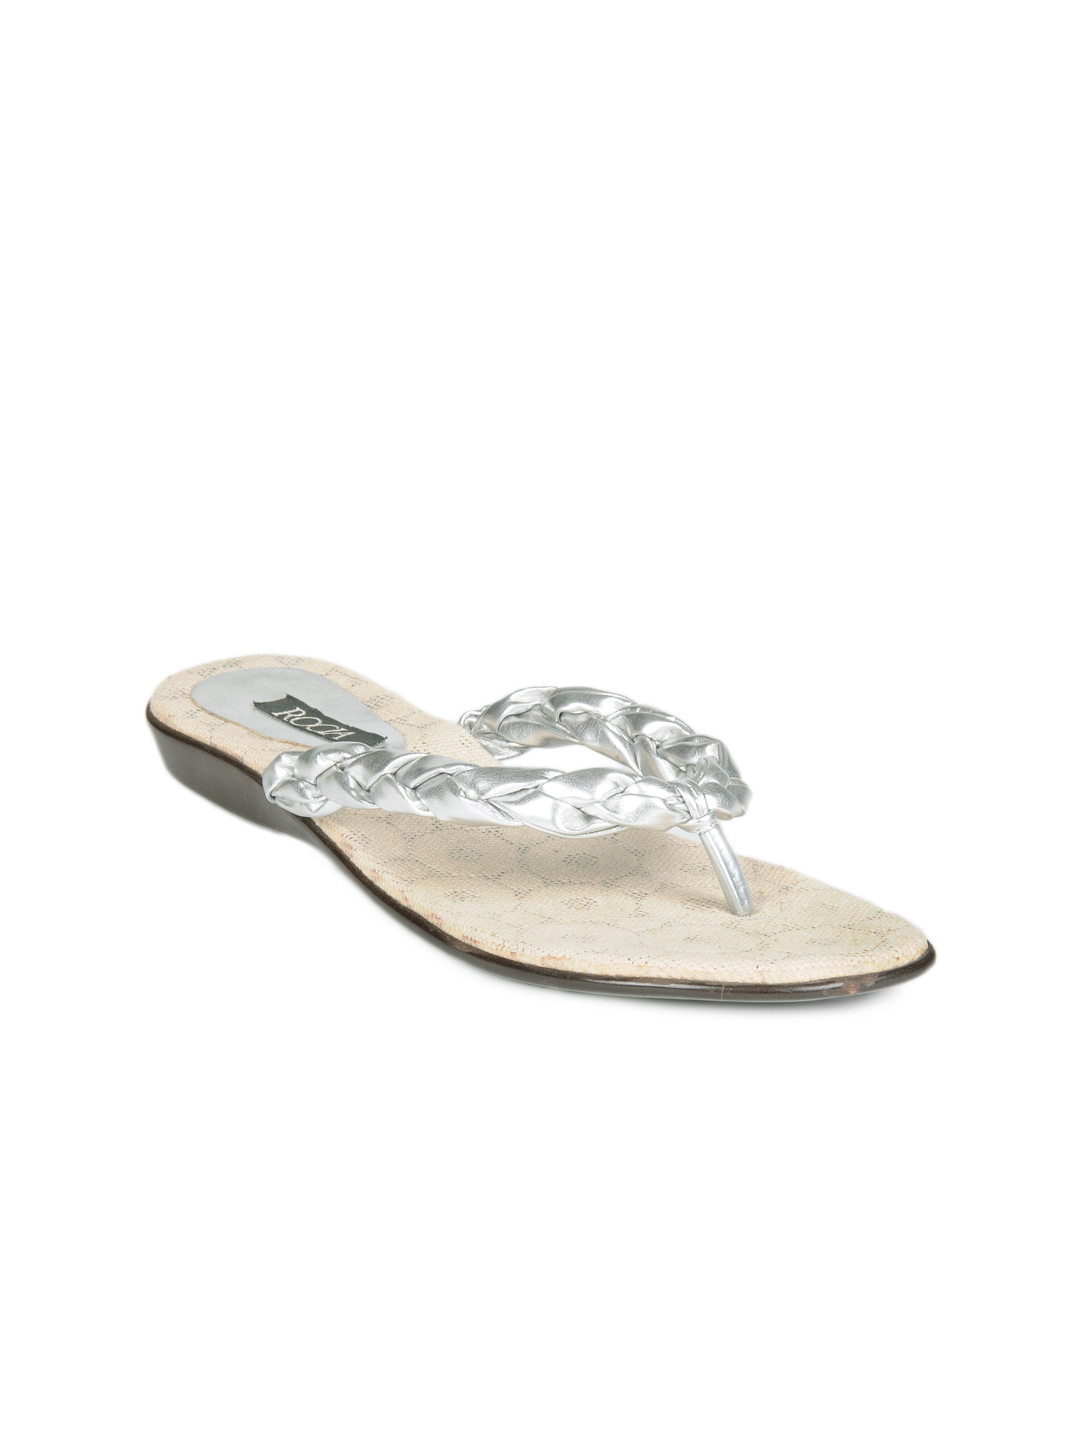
Rocia Women Silver Flats
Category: Footwear / Shoes / Heels
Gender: Women
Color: Silver
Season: Winter 2012
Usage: Casual